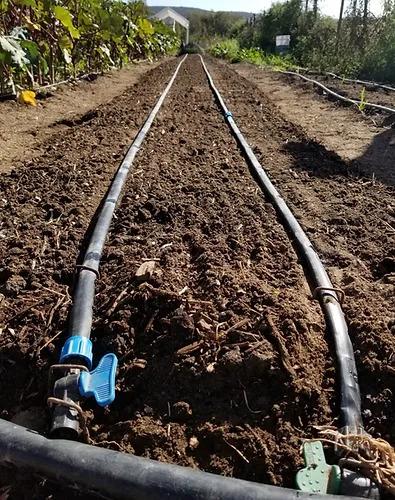
Mfumo wa mabomba ya umwagiliaji uliowekwa katika shamba kubwa lenye udongo wenye rutuba, ikihakikisha maji yanakuwepo muda wote katika shamba hilo kwa ajili ya kuongeza unyevuunyevu hivyo kusaidia kustawi kwa mazao.